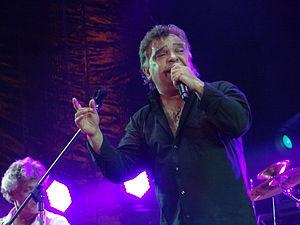
La 5ᵉ cérémonie des Victoires de la musique a lieu le 3 février 1990 au Zénith de Paris. Elle est présentée par Michel Drucker.